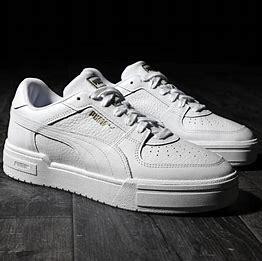
Brand: Puma
Model: Ca Pro